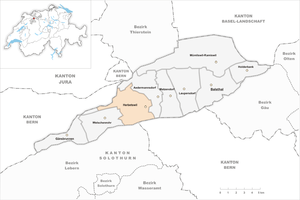
Herbetswil est une commune suisse du canton de Soleure, située dans le district de Thal.